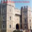
Label: castle